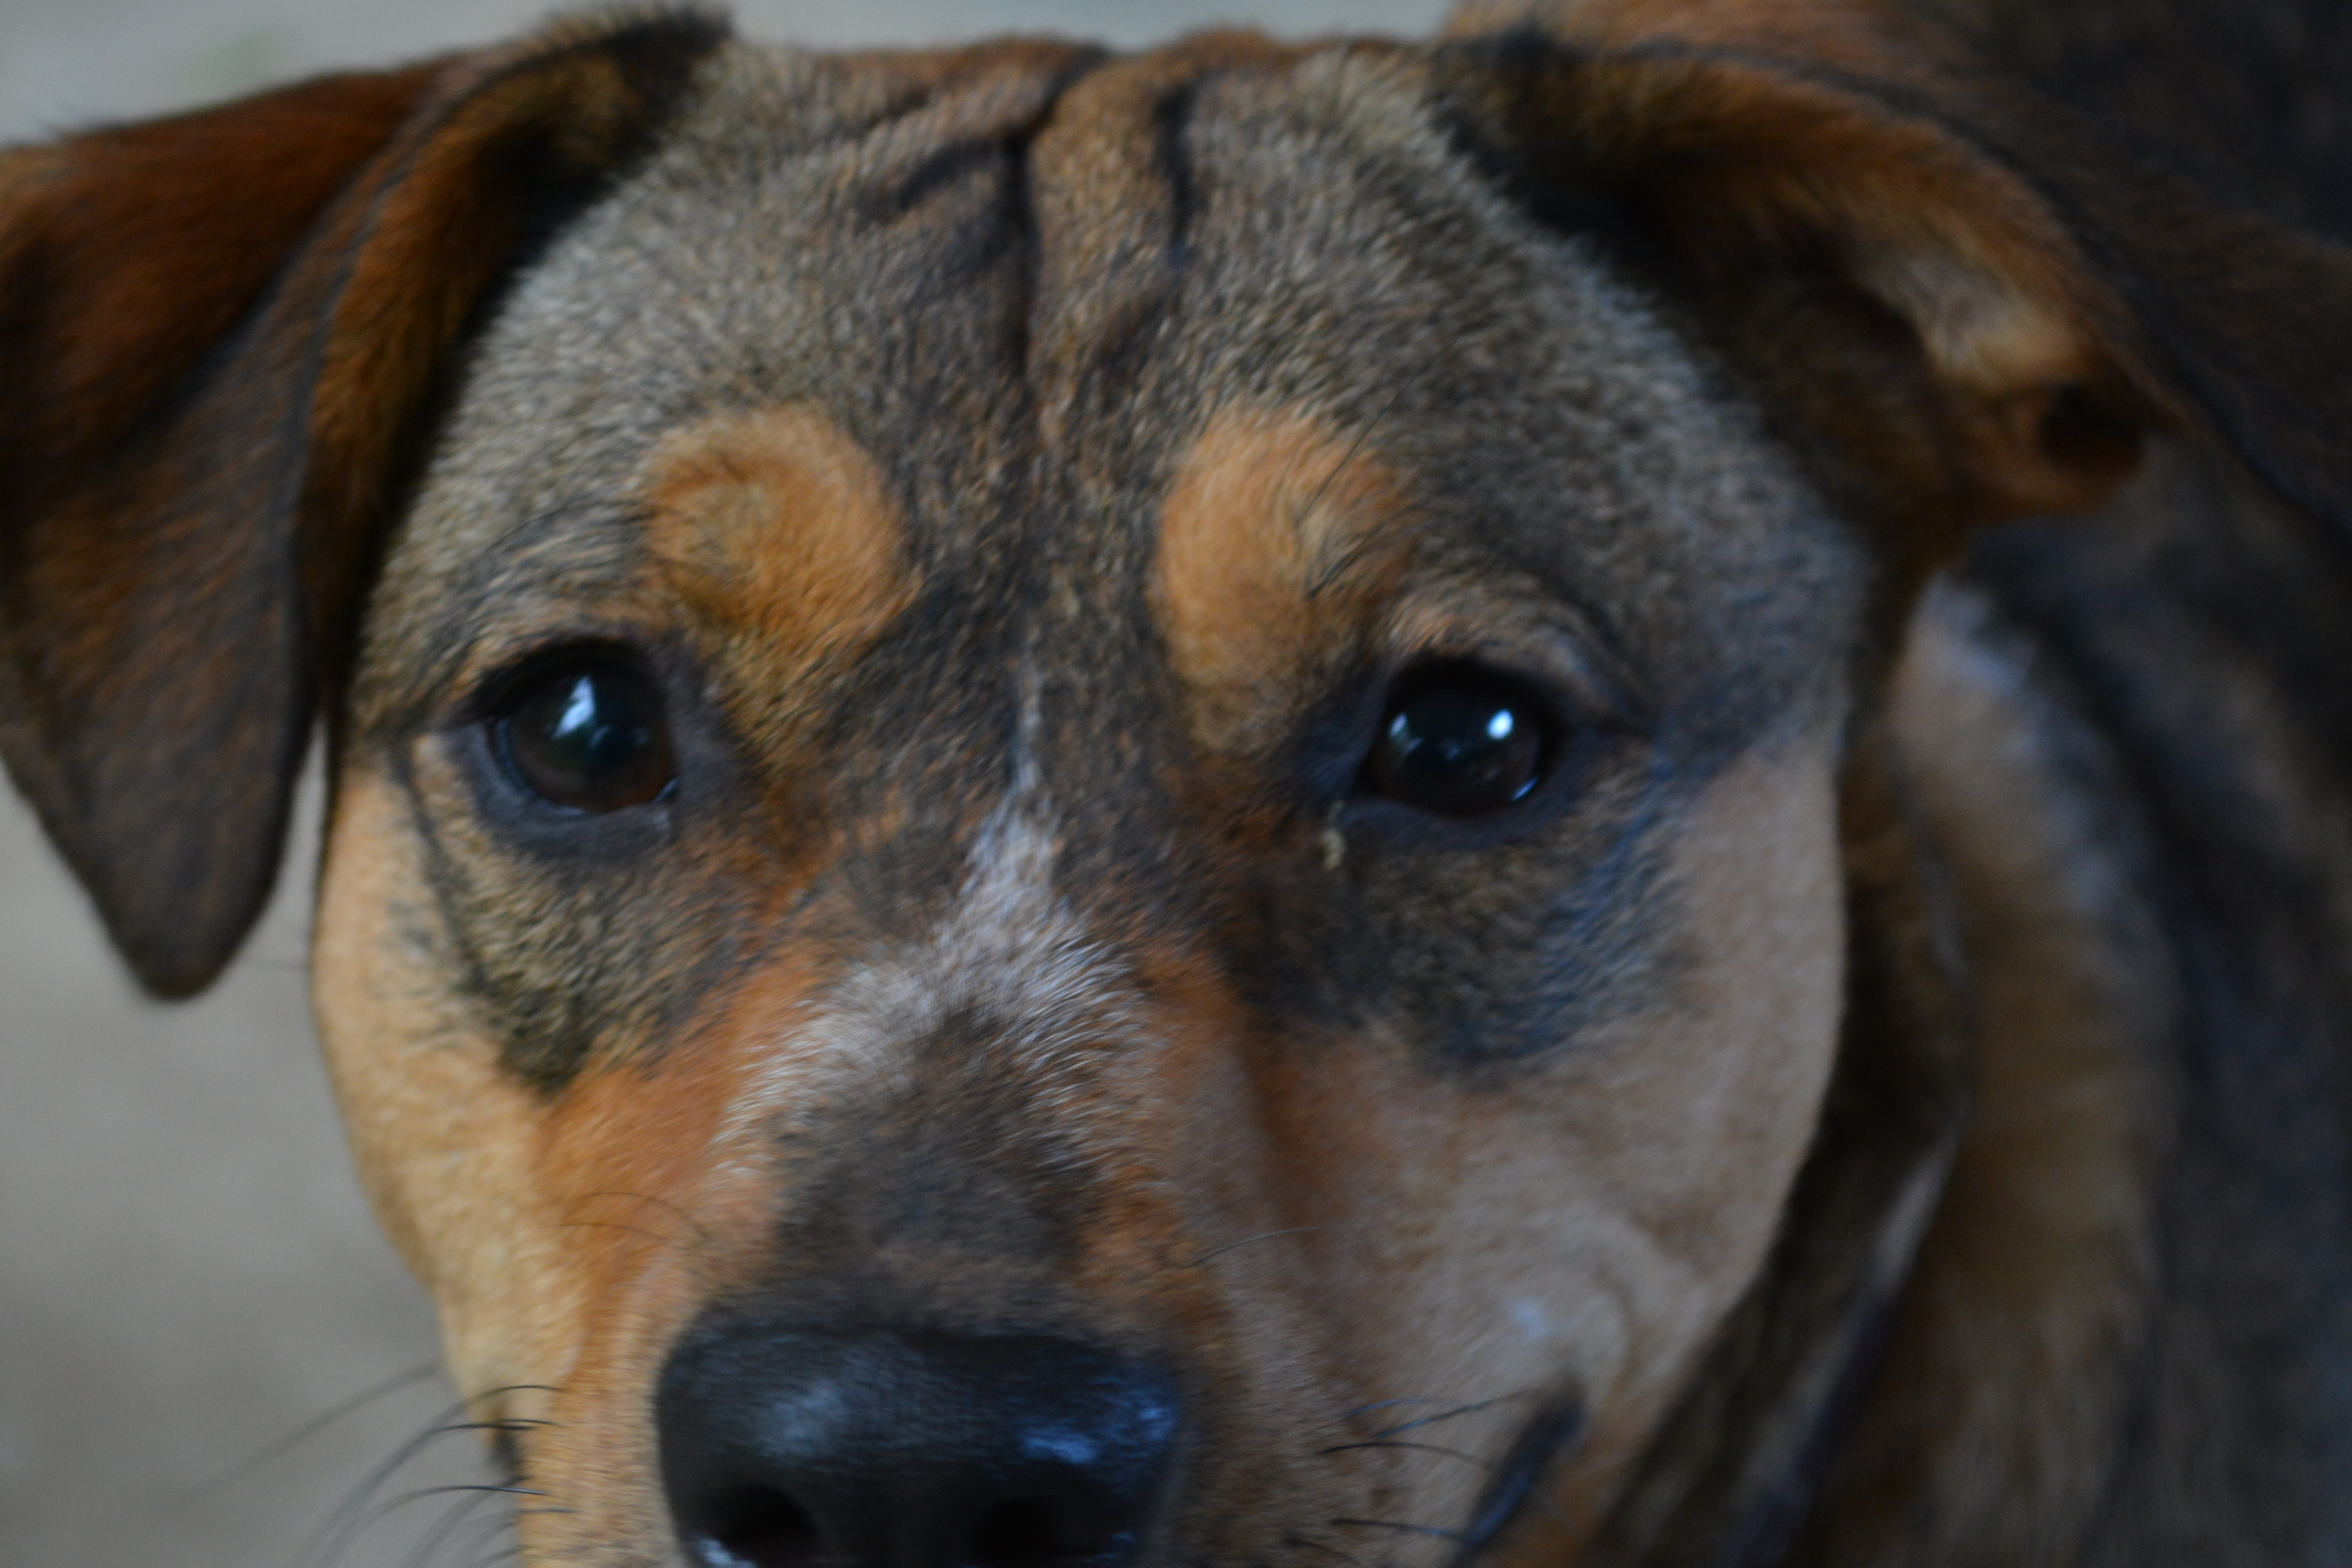
puppy, dog, mammal, close up, snout, vertebrate, dog breed, terrier, german pinscher, street dog, dog like mammal